Vranje

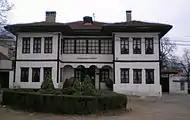
The Museum of Vranje

The city used to have an association football team, Dinamo Vranje, which has since been disbanded.